U.S. Route 340

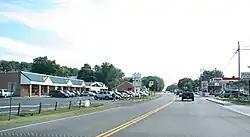
US 340 through Grottoes, Virginia

US 340 begins at an intersection with US 11 (Lee Highway) on the northern edge of Greenville and just east of US 11's interchange with I-64 and I-81 in southern Augusta County. The U.S. Highway heads northeast as two-lane Stuarts Draft Highway, which crosses several branches of Christians Creek and then Christians Creek itself. US 340 expands to a five-lane road with center turn lane west of the village of Stuarts Draft. The highway passes the historic Harper House then expands to divided highway. US 340 passes through the hamlet of Ladd before leaving Augusta County and entering the independent city of Waynesboro at its partial cloverleaf interchange with I-64. The highway follows Rosser Avenue northeast, crosses Pratts Run, and reduces to two lanes as the route approaches the west end of downtown, where the route meets US 250. Both highways must turn off to stay on the route: US 250 heads west on Main Street and, via the north leg of the four-legged intersection, east on four-lane Broad Street, and US 340 turns east onto two-lane Main Street.